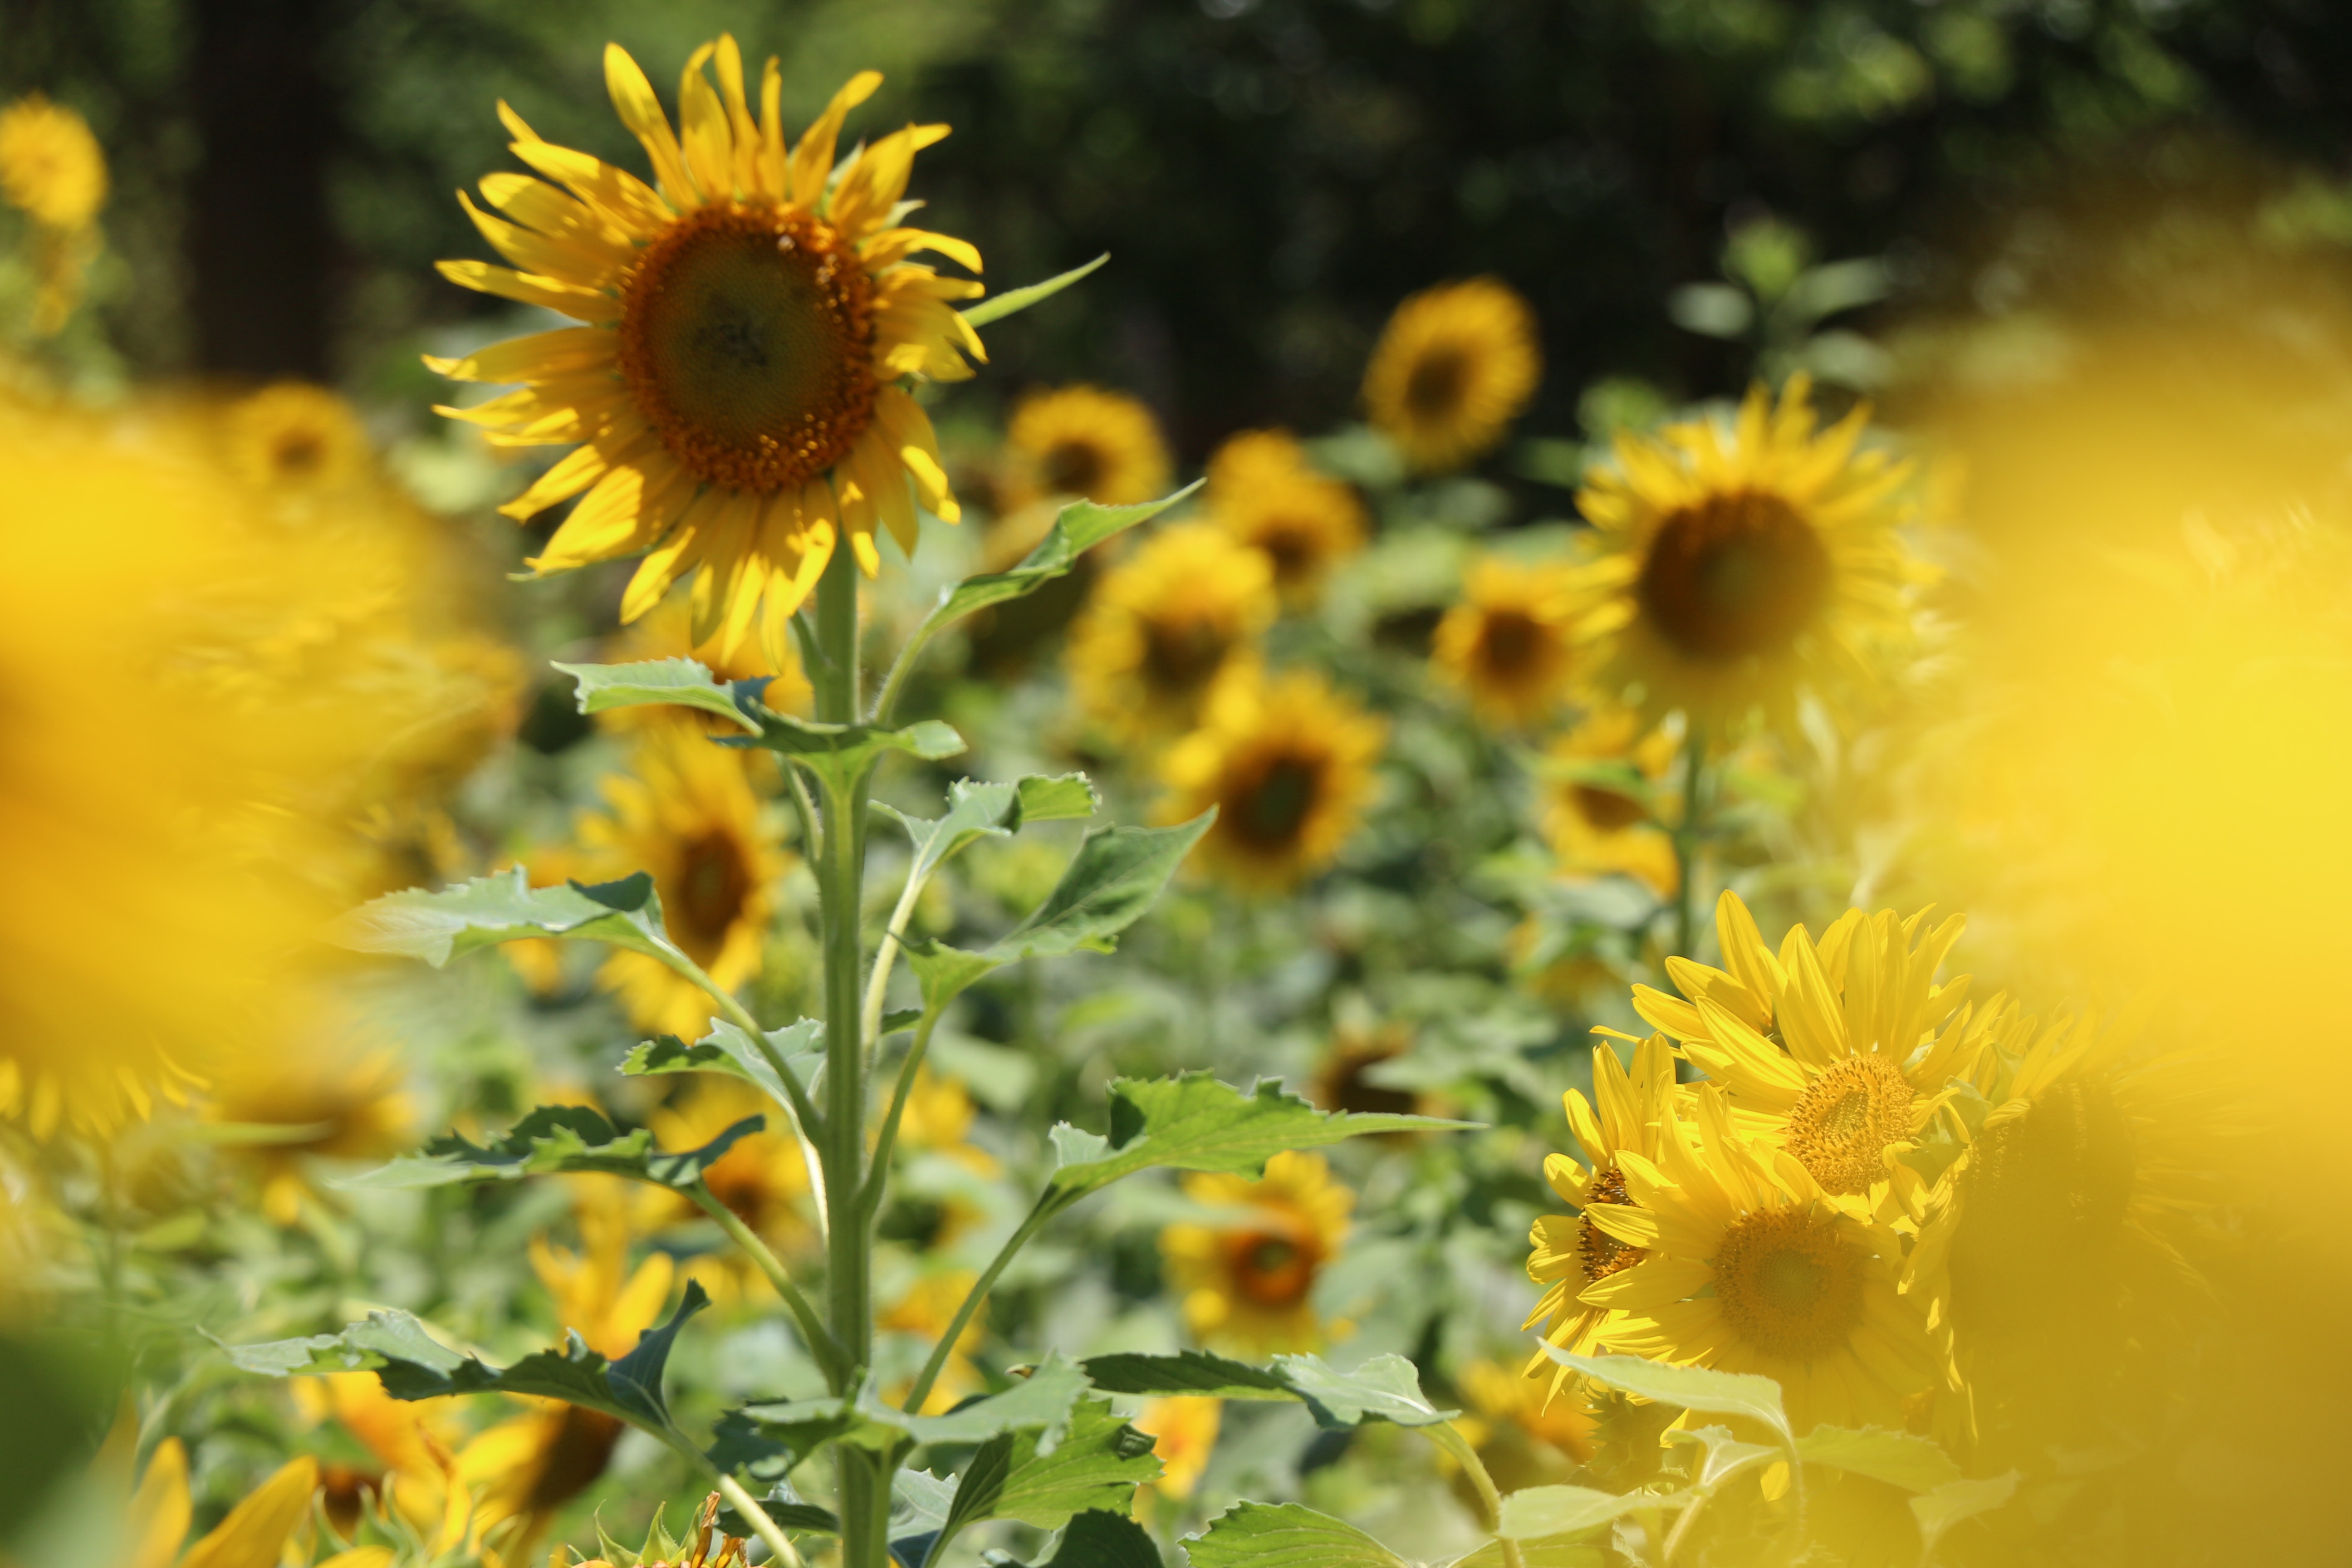
flower, sunflower, flowering plant, yellow, plant, sky, petal, wildflower, pollen, daisy family, asterales, annual plant, field, Forb, herbaceous plant, golden samphire, perennial plant